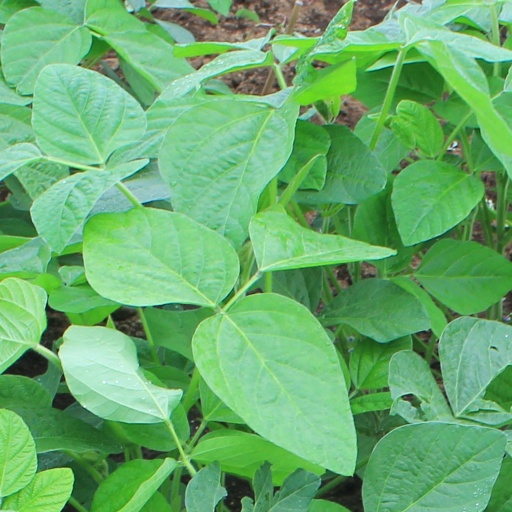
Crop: soybean